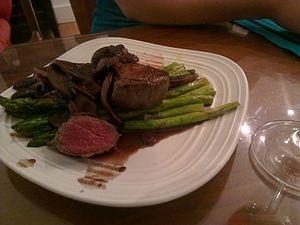
Civet de chevreuil aux asperges et aux champignons
Le mariage vin et cuisine remonte à l'Antiquité. Il va traverser le Moyen Âge, s'enrichir à la Renaissance et devenir un véritable classique de nos jours. On doit distinguer dans cette alliance la cuisine du vin et la cuisine au vin qui ont été et restent les deux façons d'utiliser les apports qualitatifs du vin en gastronomie.
Le civet de chevreuil est un mets de la gastronomie française. Ce gibier est principalement issu de la chasse, car son cheptel est en constante augmentation en France, où il dépasse le million de têtes. Très prisée par les gourmets, grâce à ses qualités organoleptiques, cette viande est appréciée depuis le Moyen Âge et elle subit actuellement des contrôles sanitaires qui garantissent sa bonne sécurité alimentaire.